Glyndŵr rebellion

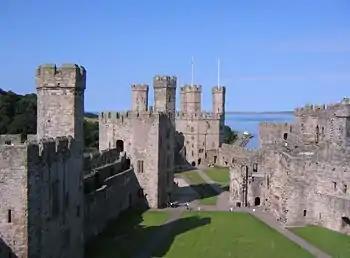
The ward of Caernarfon Castle, besieged by Glyndŵr in 1403, showing (from left to right) the Black Tower, the Chamberlain's Tower, and the Eagle Tower.

In 1401, the revolt began to spread. Much of northern and central Wales went over to Owain. Multiple attacks were recorded on English towns, castles, and manors throughout the north. Even in the south in Brecon and Gwent reports began to come in of banditry and lawlessness. King Henry appointed Henry "Hotspur" Percy – the warrior son of the powerful Earl of Northumberland – to bring the country to order. An amnesty was issued in March which applied to all rebels with the exception of Owain and his cousins, Rhys and Gwilym ap Tudur.